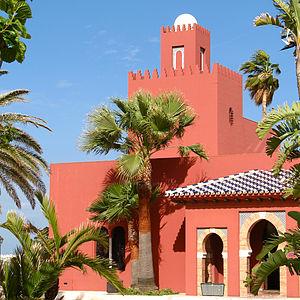
Chateau Bil Bil est un petit musée d'art musulman à Benalmádena fondé en 1927 et construit par le célèbre architecte de Malaga Enrique Atencia. Il est bâti dans la pure tradition arabe occidentale avec sa tour en forme de minaret et son intérieur en stucs nasrides.
Benalmádena est une commune de la province de Malaga dans la communauté autonome d'Andalousie en Espagne.